African Pygmies

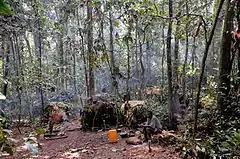
Aka Pygmies living in the Dzanga-Sangha Special Reserve in Central African Republic

The African Pygmies are particularly known for their vocal music, usually characterized by dense contrapuntal improvisation. Simha Arom says that the level of polyphonic complexity of Pygmy music was reached in Europe in the 14th century, yet Pygmy culture is unwritten and ancient, some Pygmy groups being the first known cultures in some areas of Africa.